Monodonta australis

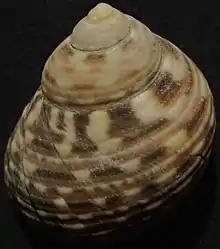

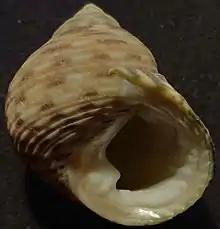

Monodonta australis, common name the toothed topshell, is a species of sea snail, a marine gastropod mollusk in the family Trochidae, the top snails.